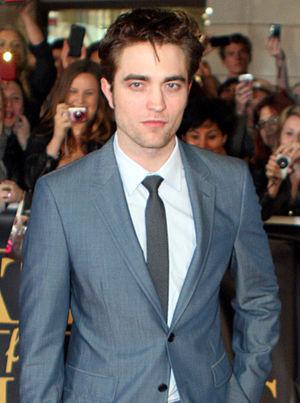
Robert Pattinson, nom de scène de Robert Douglas Thomas Pattinson, né le 13 mai 1986 à Barnes quartier de Londres, en Angleterre, au, est un acteur, mannequin et musicien anglais.